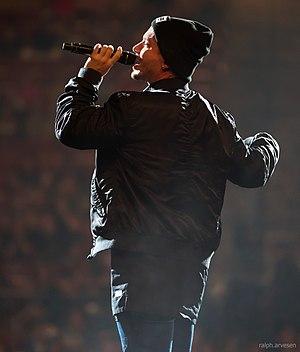
J. Balvin, de son vrai nom José Álvaro Osorio Balvín, né le 7 mai 1985 à Medellín, en Colombie, est un chanteur de reggaeton colombien. Ayant commencé sa carrière à 14 ans, il connaît un succès mondial grâce à son 4ᵉ album Energía. Il remporte de nombreux prix et récompenses. Il est devenu le premier récipiendaire du Global Icon Award décerné par les Lo Nuestro Awards, en reconnaissance de sa contribution à la diffusion de la musique latine dans le monde entier.